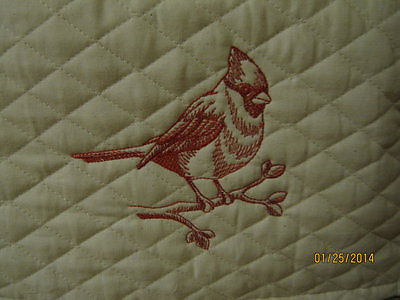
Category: toaster